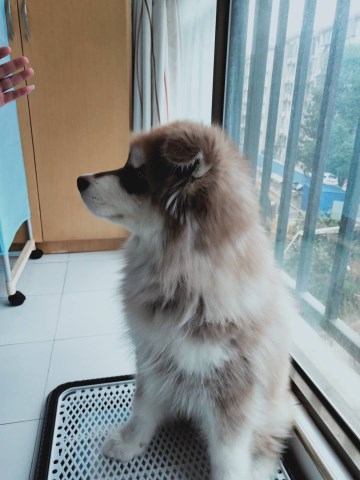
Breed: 1324-n000004-malamute